Unit record equipment

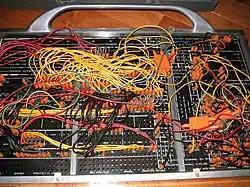
IBM 402 Accounting Machine control panel

An interpreter prints characters on a punched card equivalent to the values of all or selected columns. The columns to be printed can be selected and even reordered, based on the machine's control panel wiring. Later models could print on one of several rows on the card. Unlike keypunches, which print values directly above each column, interpreters generally use a font that was a little wider than a column and can only print up to 60 characters per row. Typical models include the IBM 550 Numeric Interpreter, the IBM 557 Alphabetic Interpreter, and the Remington Rand Type 312 Alphabetic Interpreter.